We Are the In Crowd

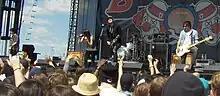
WATIC at Bamboozle 2011

The band announced via a Fuse video interview that they would be recording material for a new album. On August 20, 2013, they released their new single "Attention".